TVR Cerbera

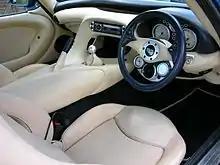
Interior

The Cerbera was designed from the start as a four-seater. The rear seats are smaller than the front, a design commonly referred to as a "2+2". However, the interior is designed so that the passenger seat can slide farther forward than the driver's seat. This allows more room for the person sitting behind the front passenger. TVR have referred to the layout as a "3+1" design.